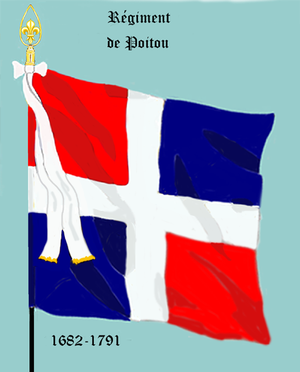
Le drapeau de la France, drapeau tricolore bleu, blanc, rouge, également appelé « drapeau ou pavillon tricolore », est l’emblème et le drapeau national de la République française. Il est le drapeau de la France sans interruption depuis 1830. Il est mentionné dans l’article 2 de la Constitution française de 1958. Ce drapeau aux proportions « 2:3 » est composé de trois bandes verticales bleue, blanche et rouge de largeurs et de longueurs égales.
Le régiment de Poitou est un régiment d’infanterie du Royaume de France créé en 1616.